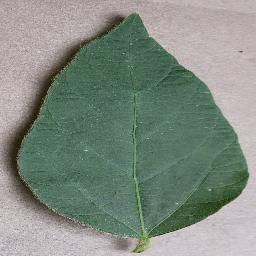
Label: Soybean___healthy